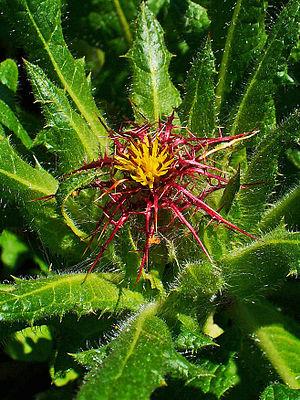
Le chardon béni, ou cnicaut béni, est une plante annuelle à feuilles épineuses, de la famille des Astéracées, assez commune en terrain secs dans la région méditerranéenne.